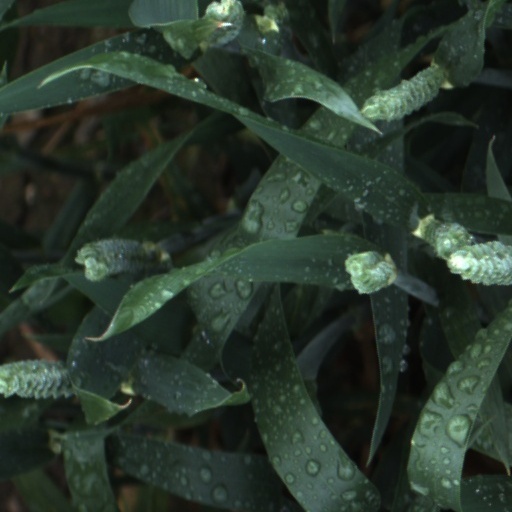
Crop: wheat